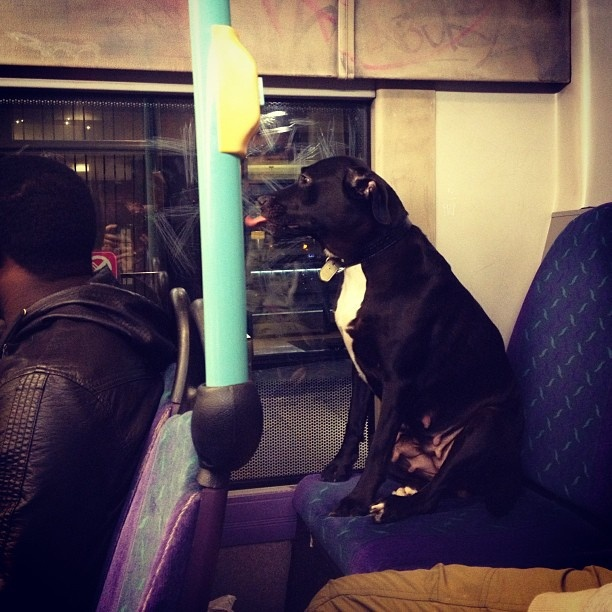
a dog sitting on a seat behind a man in another seat
A dog sitting in a seat next to a window.
a dog is sitting on a seat on a train
a dog sitting on a bus seati bt a blue pole
A large black dog sits in his own seat on a bus.